Ed Kranepool

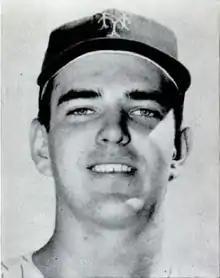
Kranepool in 1963

Edward Emil Kranepool III (November 8, 1944 – September 8, 2024) was an American professional baseball player. He spent his entire Major League Baseball career with the New York Mets. He was predominantly a first baseman, but he also played in the outfield.